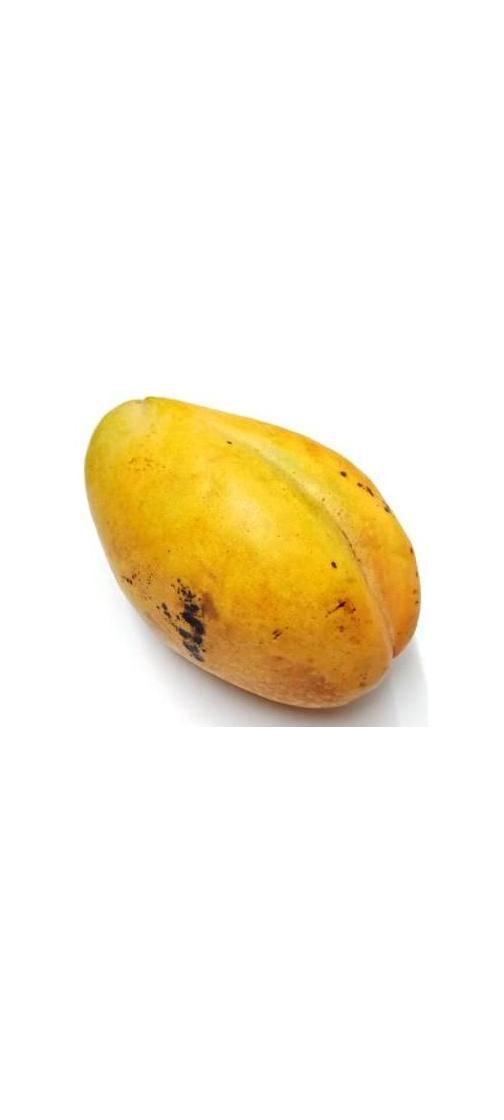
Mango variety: Bari-11